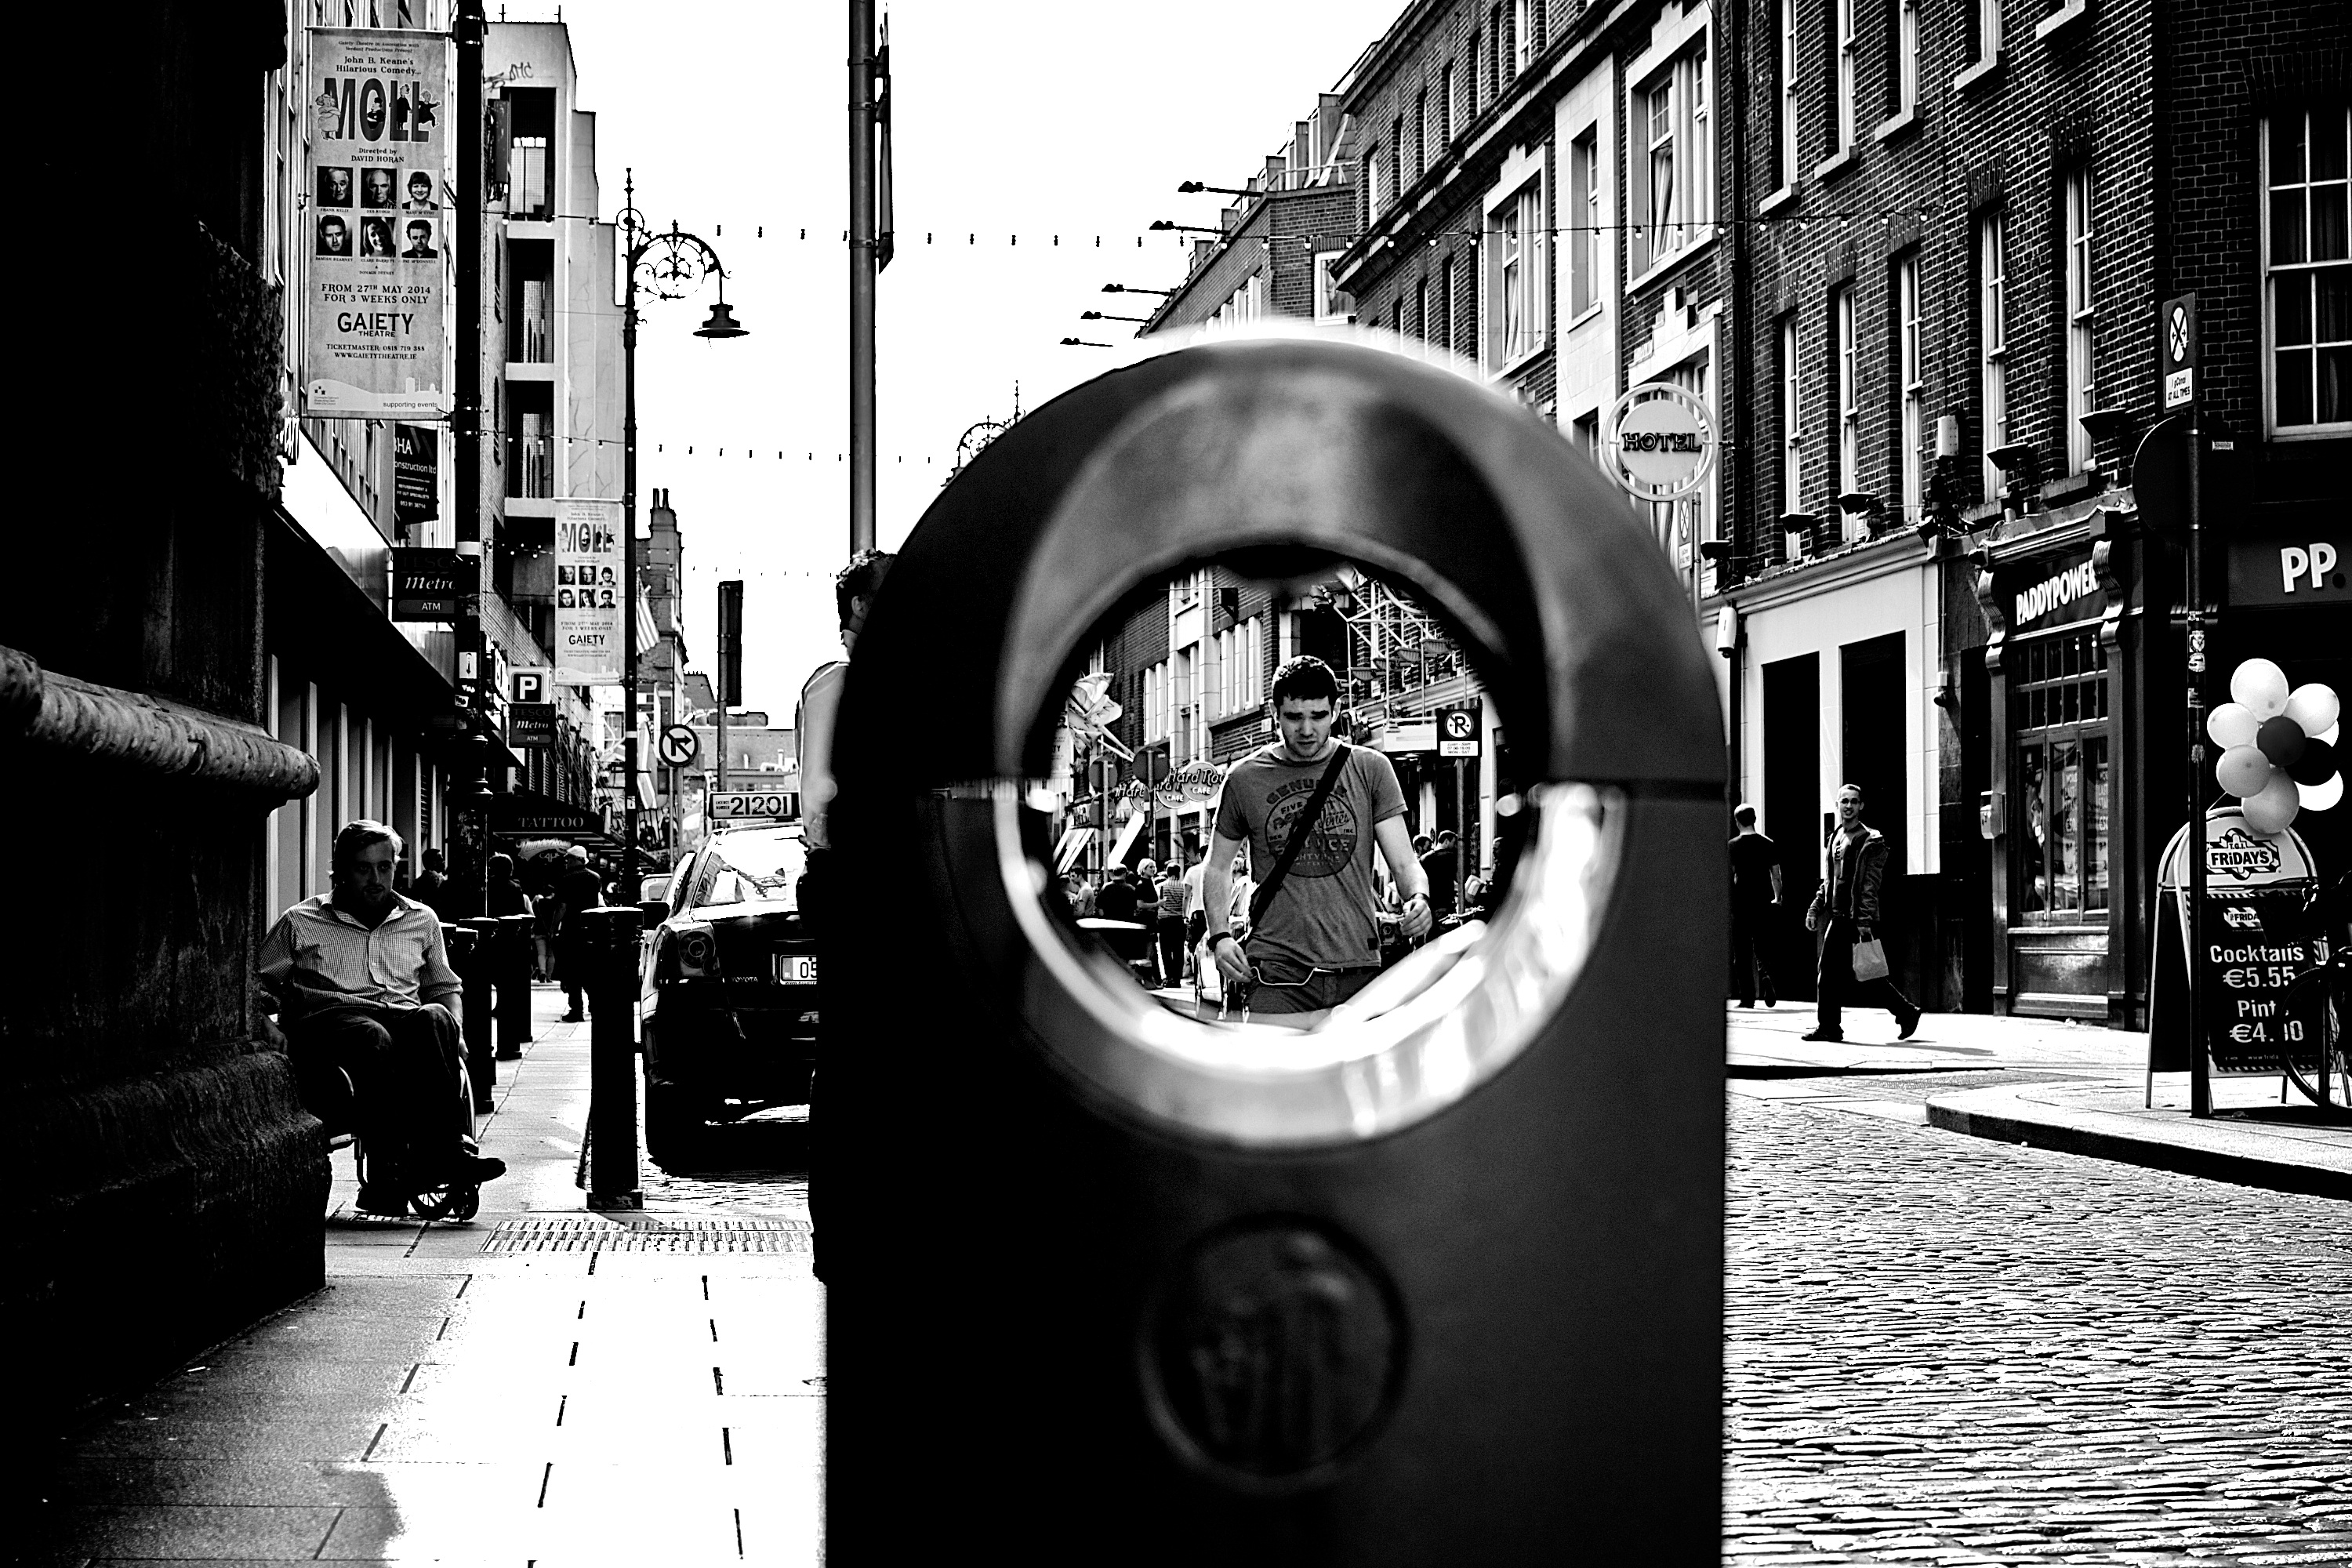
man, black and white, people, road, white, street, photography, sidewalk, town, cobblestone, city, urban, guy, young, black, monochrome, lane, streets, shops, pedestrians, buildings, apartments, infrastructure, photograph, snapshot, stores, shape, urban area, monochrome photography, film noir, single lens reflex camera